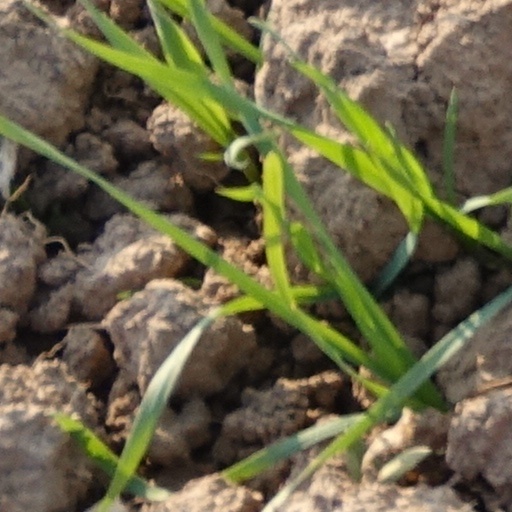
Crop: wheat